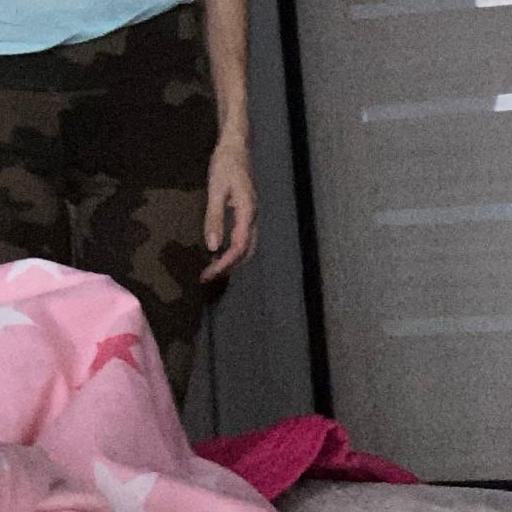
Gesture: no_gesture